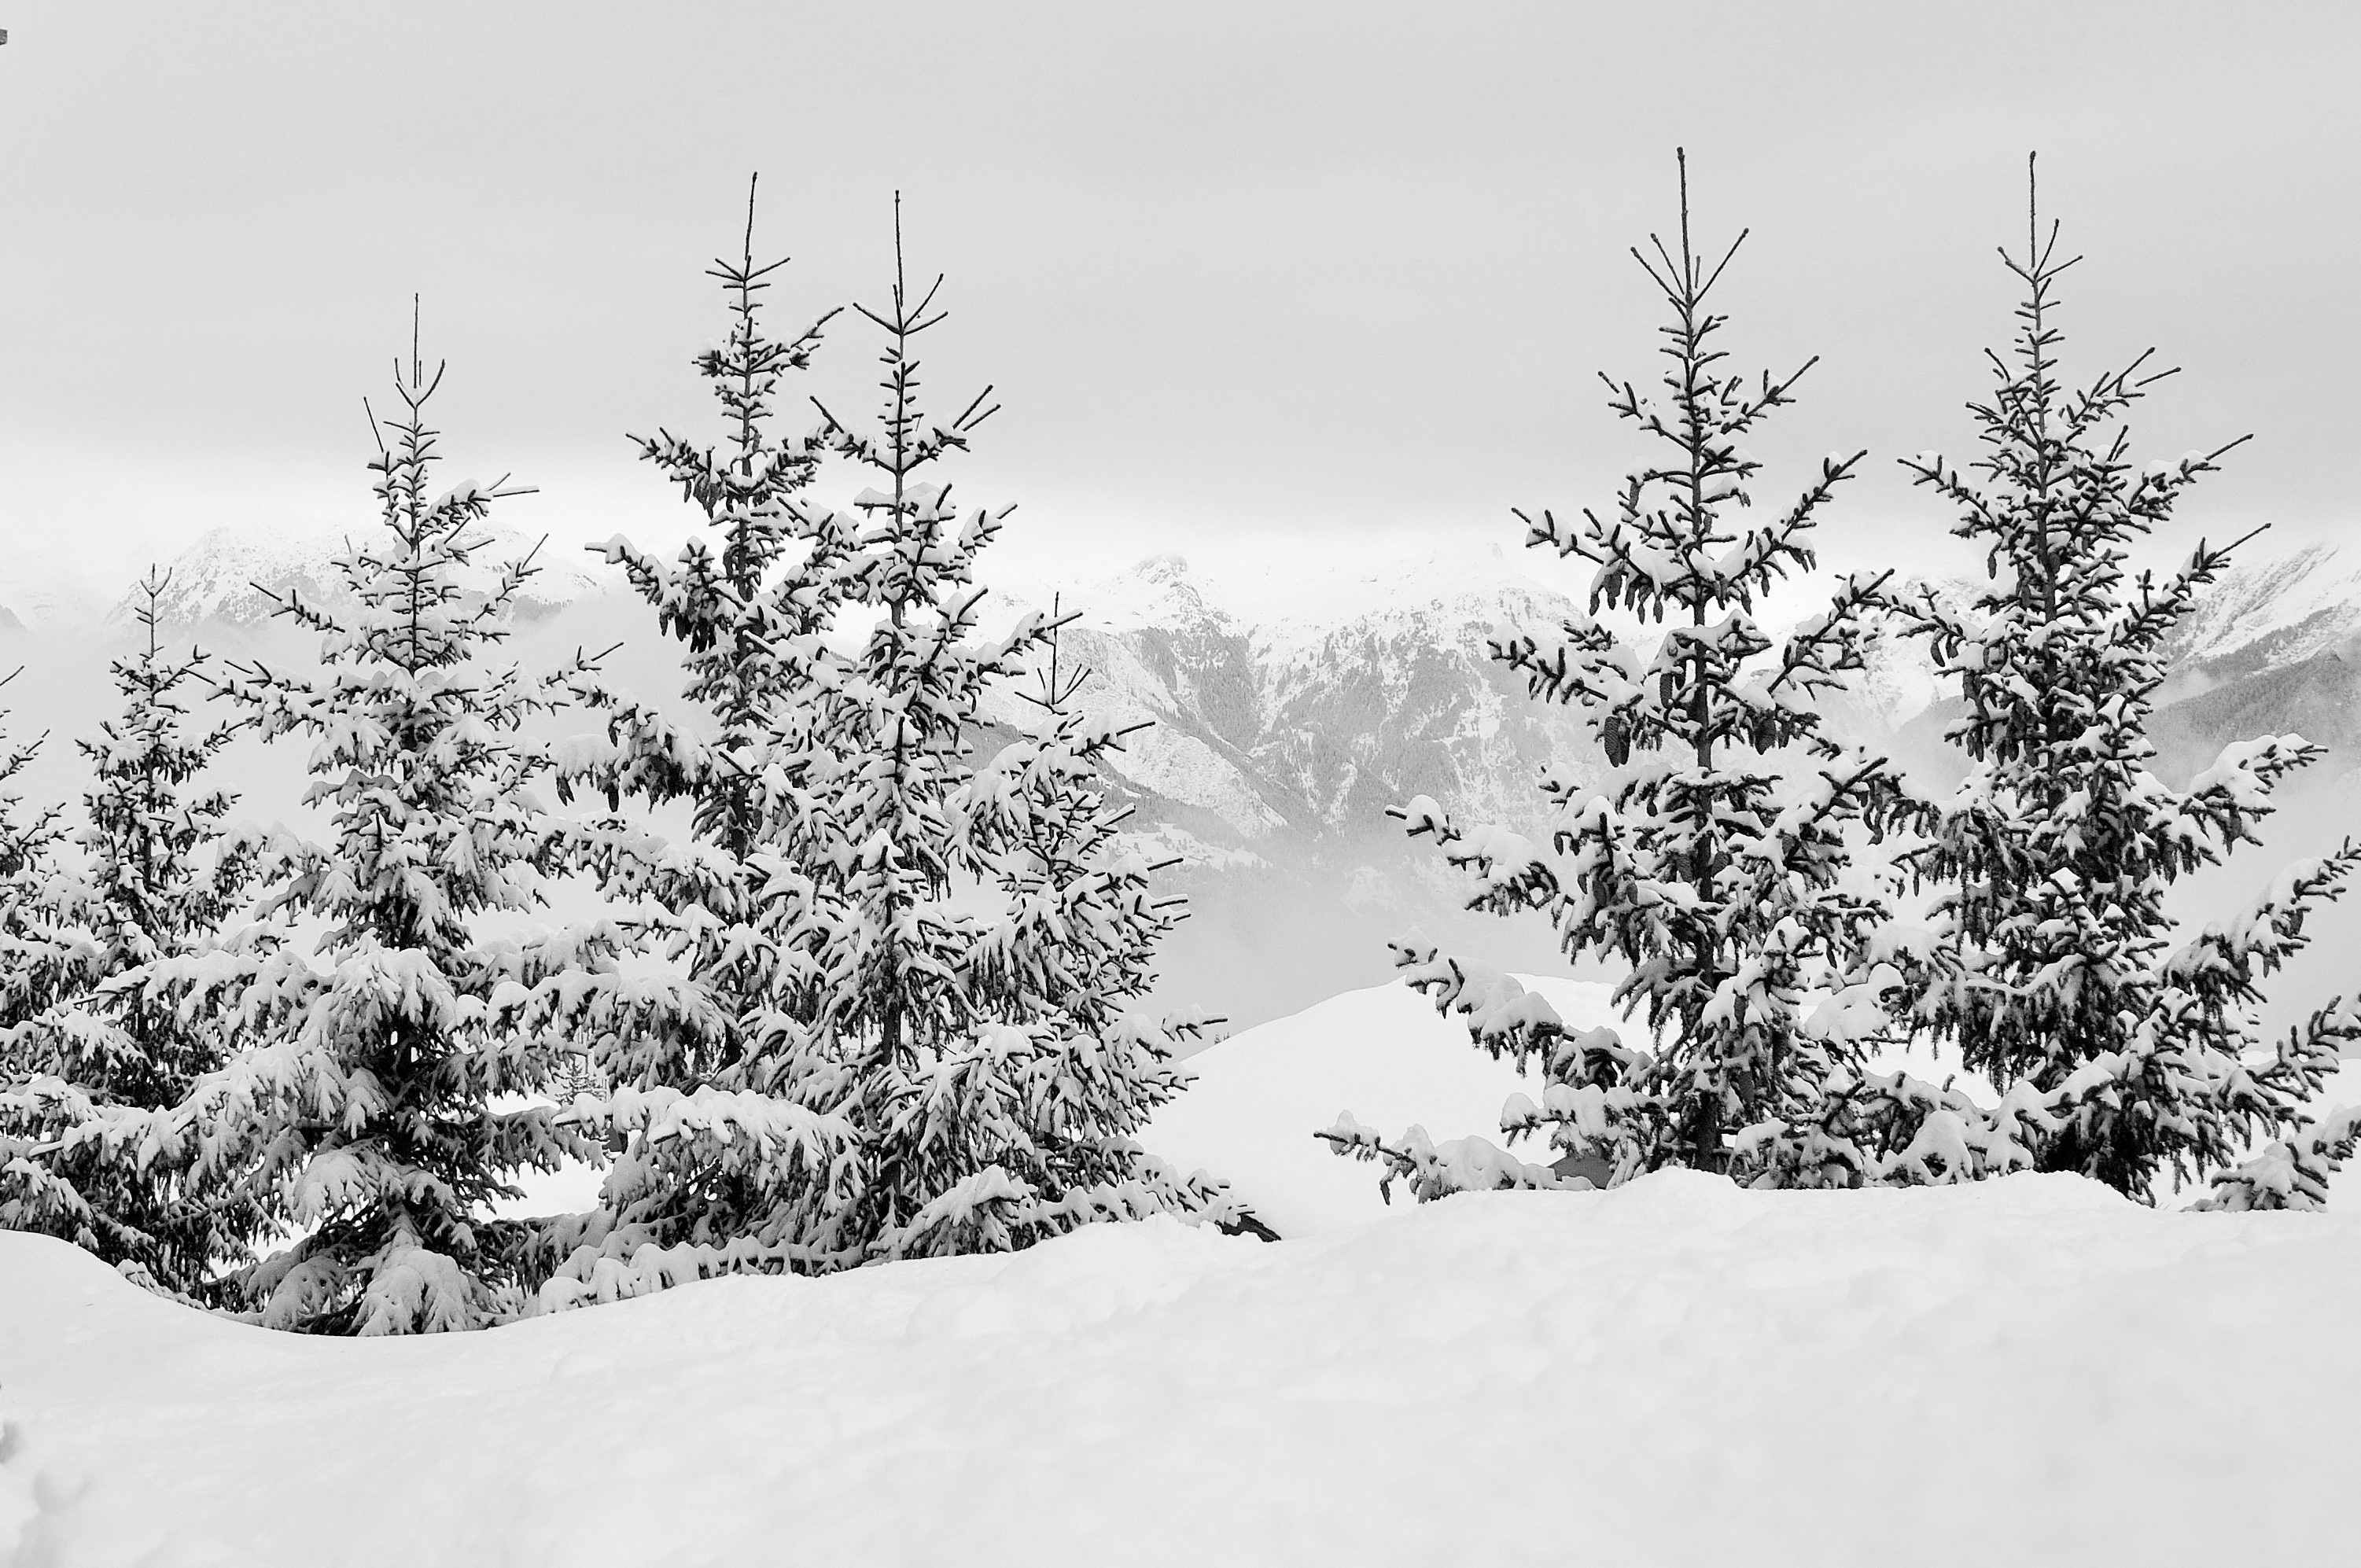
landscape, tree, nature, forest, branch, mountain, snow, winter, black and white, plant, sky, white, frost, france, weather, snowy, monochrome, fir, season, summit, mountaineering, winter landscape, clouds, chair lift, spruce, alps, ski, blizzard, freezing, high alps, haute savoie, monochrome photography, courchevel, les 3 vall es, woody plant, geological phenomenon, winter storm